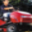
Label: lawn_mower